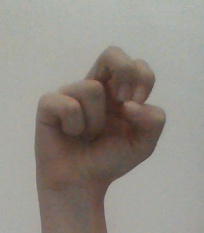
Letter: gaaf